Ezzonids

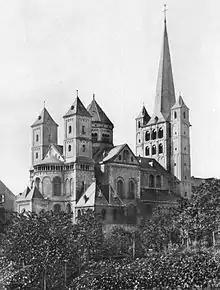
The Abbey of Brauweiler was founded by Ezzo, Count Palatine of Lotharingia.

The Ezzonid line probably survived in the counts of Limburg Stirum, who are believed to descend from Adolf I of Lotharingia, youngest son of Hermann I.